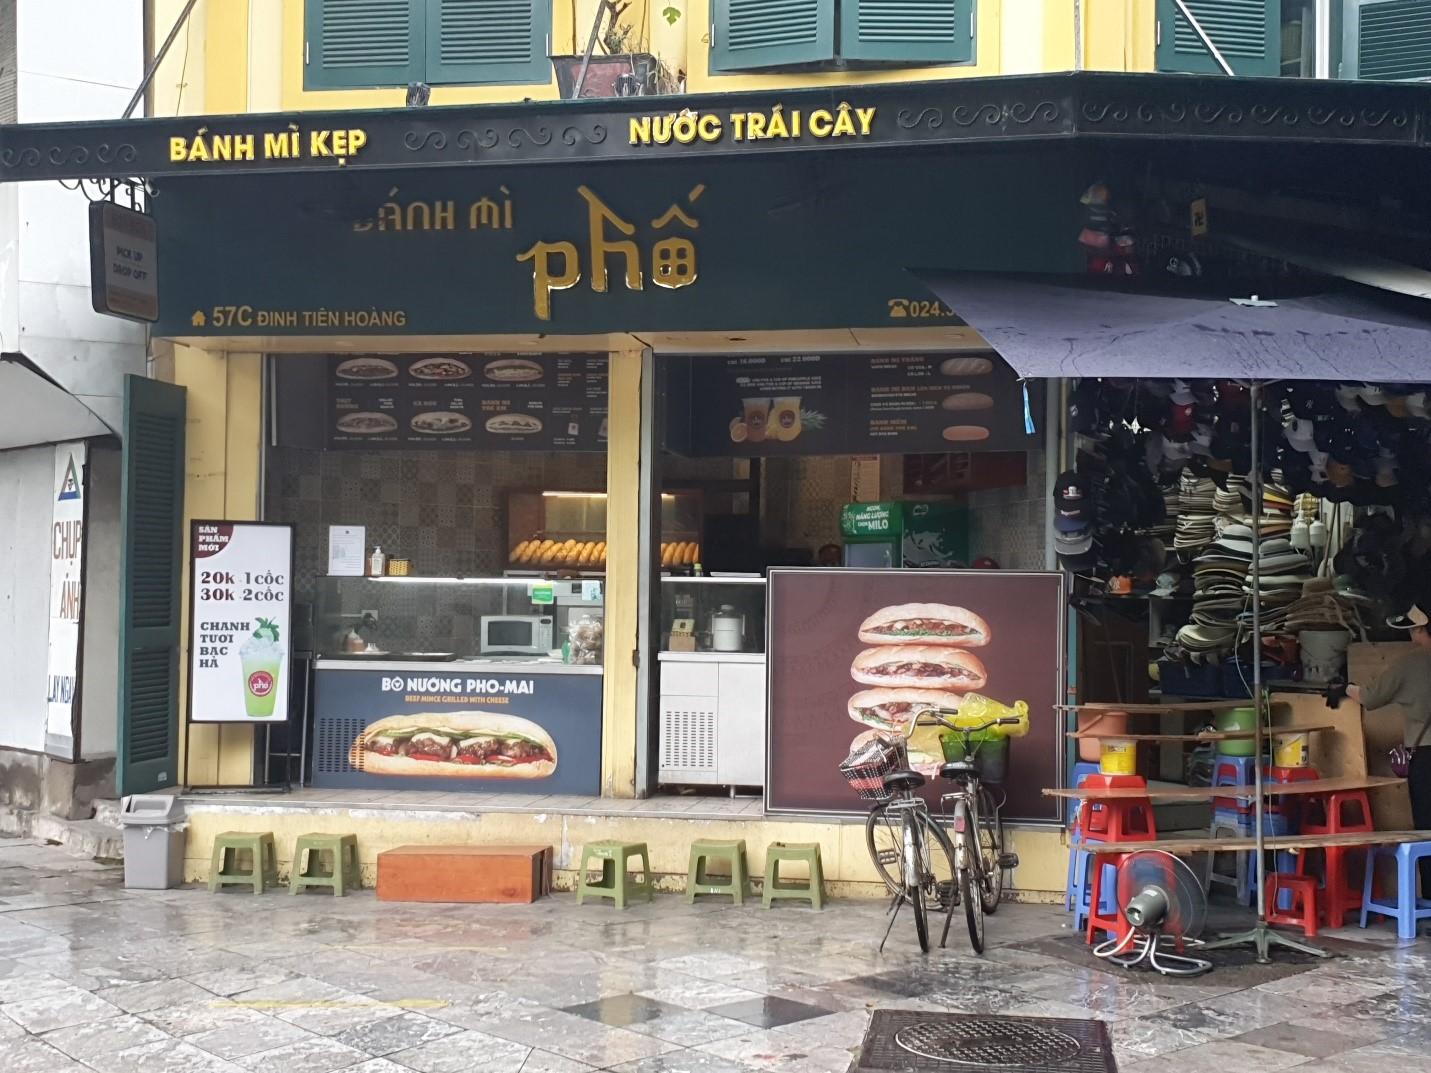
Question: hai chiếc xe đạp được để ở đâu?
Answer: ở trước quán bánh mì phố